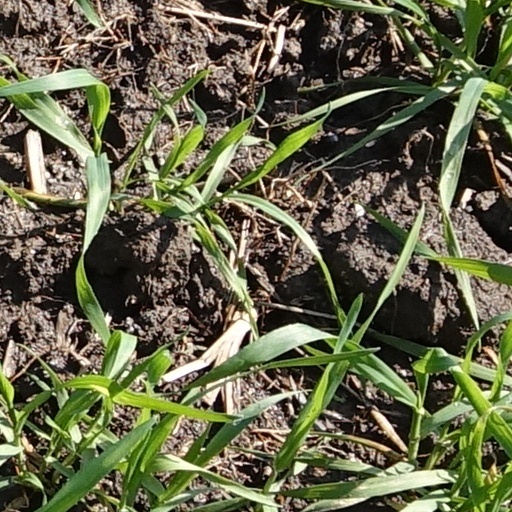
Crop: wheat